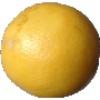
Label: Grapefruit White 1